Pitomnik Airfield

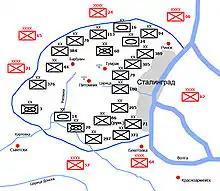
Map of the Stalingrad pocket, showing Pitomnik in its centre

The airfield at Pitomnik was one of seven airfields within the Stalingrad Pocket after the 6th Army was encircled and the only one properly equipped to handle large amounts of air traffic. The field was equipped with lights for night operation.